Fred Rowntree

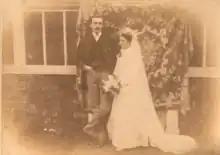
Fred Rowntree and Mary Anna Gray, on their wedding day.

Fred was a scholar at Bootham School in York, and was articled to Charles Augustus Bury of Scarborough from 1876 to 1880.